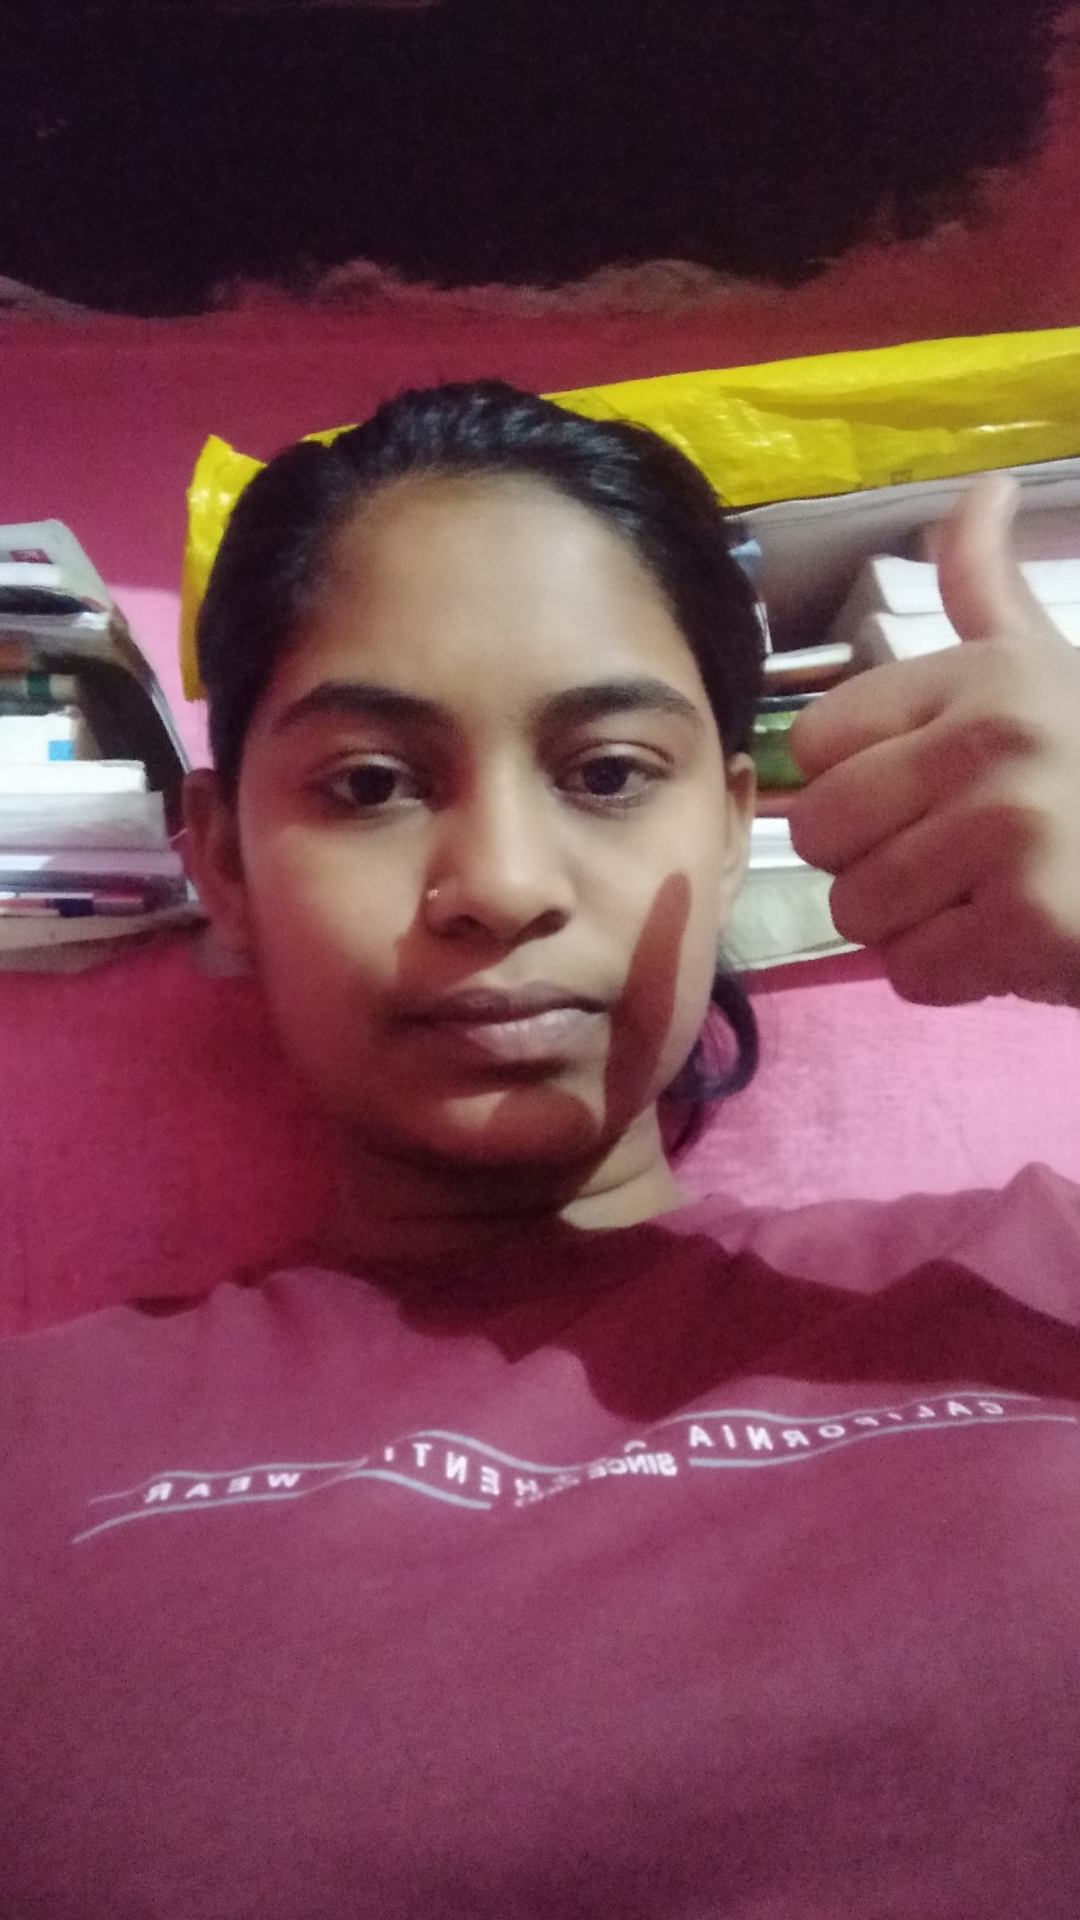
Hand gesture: like